Vedda

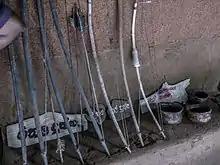
Some of the bows used by the Veddahs

Veddas were originally hunter-gatherers. They used bows and arrows to hunt game, harpoons and toxic plants for fishing and gathered wild plants, yams, honey, fruit and nuts. Many Veddas also farm, frequently using slash and burn or swidden cultivation, which is called "Hena" in Sri Lanka. East Coast Veddas also practice sea fishing. Veddas are famously known for their rich meat diet. Venison and the flesh of rabbit, turtle, tortoise, monitor lizard, wild boar and the common brown monkey are consumed with much relish. The Veddas kill only for food and do not harm young or pregnant animals. Game is commonly shared amongst the family and clan. Fish are caught by employing fish poisons such as the juice of the "pus-vel" (Entada scandens) and "daluk-kiri" (Cactus milk).